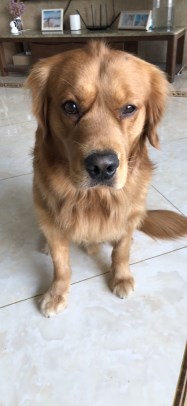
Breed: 5355-n000126-golden_retriever